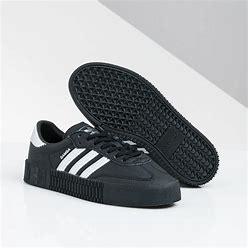
Brand: Adidas
Model: Sambarose